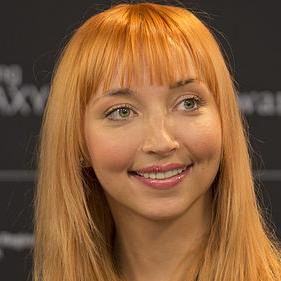
Age: 30